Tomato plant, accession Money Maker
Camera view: bottom (45 deg); turntable rotation: 90 degrees
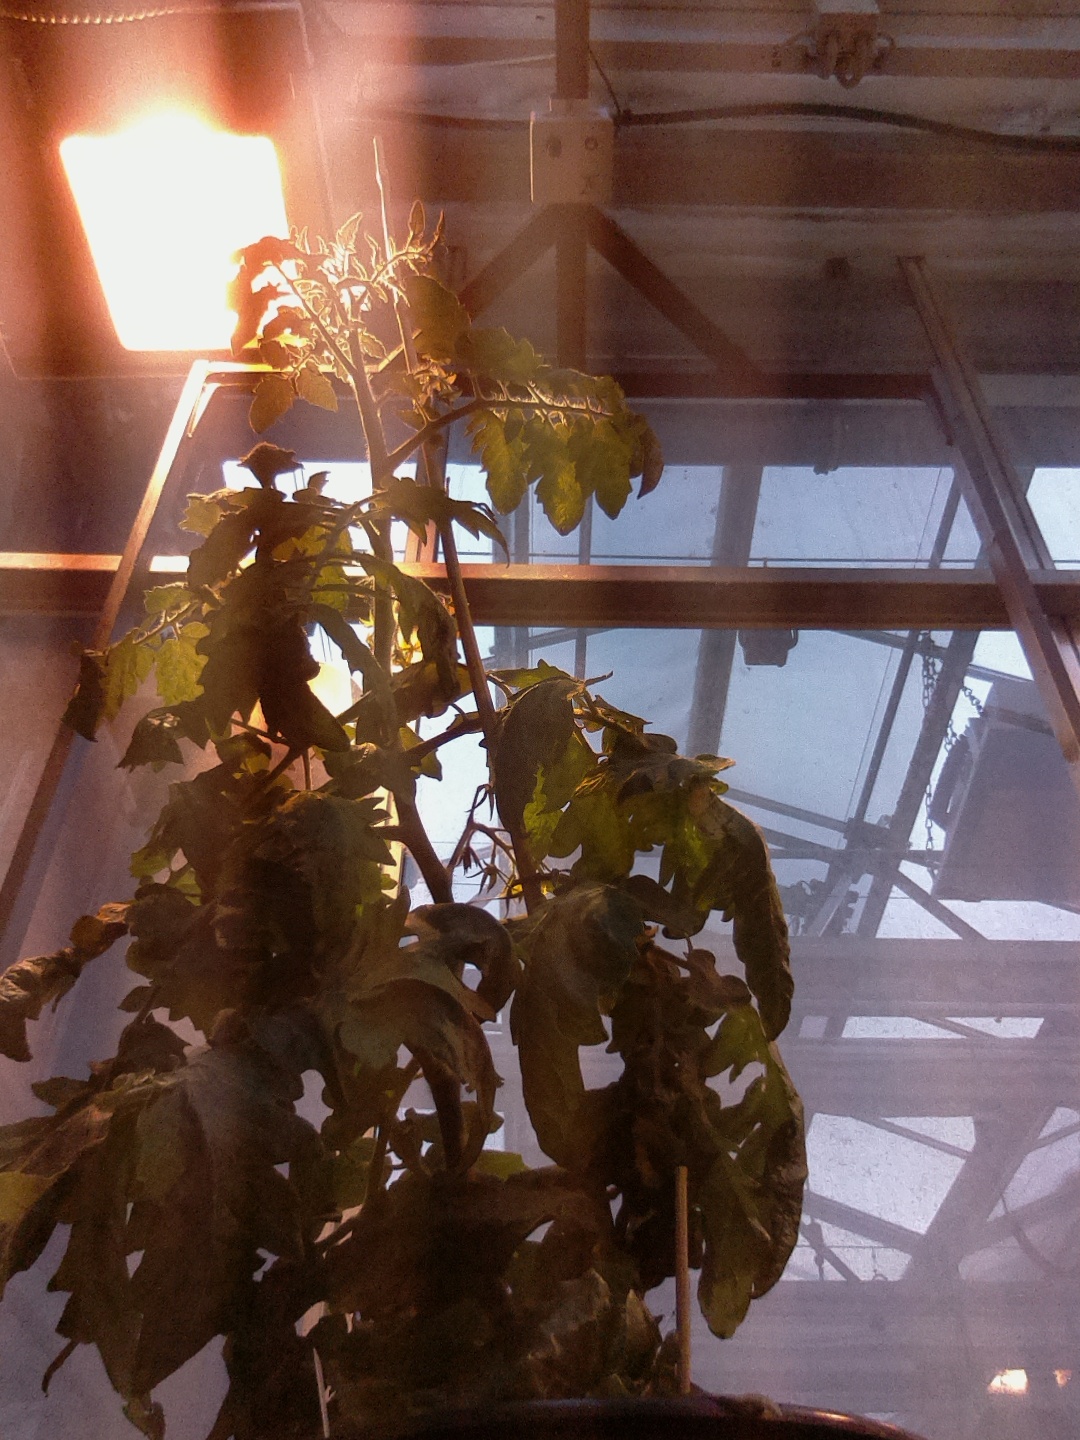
BBCH growth stage 67: Full flowering, 70%-80% of flowers open, more petals falling